Cathedral of the Air

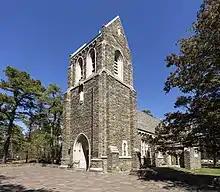
The Cathedral of the Air in 2016

The Cathedral of the Air is a 20th century Norman-Gothic style military chapel in Manchester Township, New Jersey, United States. It was conceived by Reverend Gill Robb Wilson, one-time national chaplain of the American Legion, and is intended to serve the military personnel serving at the Joint Base McGuire–Dix–Lakehurst. The chapel features stained glass windows with aviation motifs, and plaques memorializing the loss of naval airships USS "Akron" and USS "Shenandoah". Both airships had been based at the nearby Lakehurst Naval Air Station.